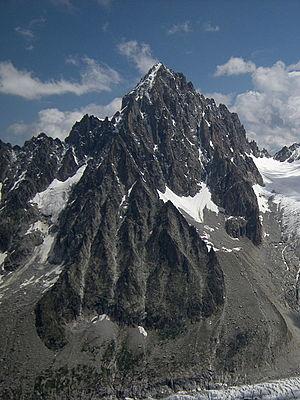
Aiguille du Chardonnet (versant sud-ouest) depuis les Grands Montets
L'aiguille du Chardonnet est un sommet du massif du Mont-Blanc dont le versant Nord, neigeux et glaciaire, propose un large choix de voies dont l'arête Forbes. Son versant Sud, bien plus chaotique avec ses nombreux éperons rocheux accueille quelques voies en paroi peu connues ainsi que deux couloirs skiables.